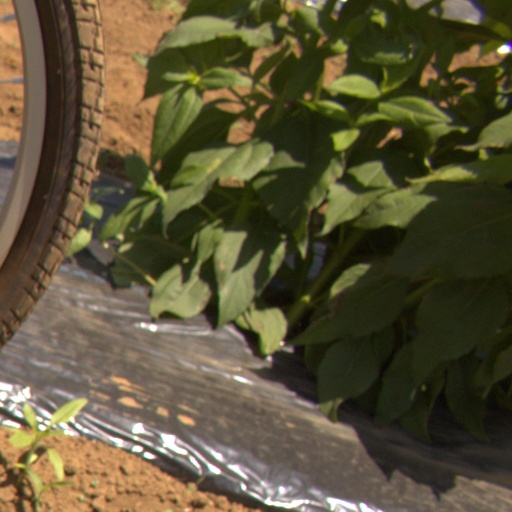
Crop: Jerusalem artichoke